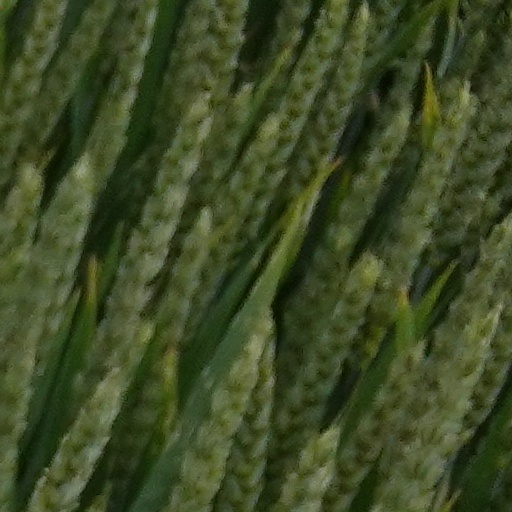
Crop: wheat